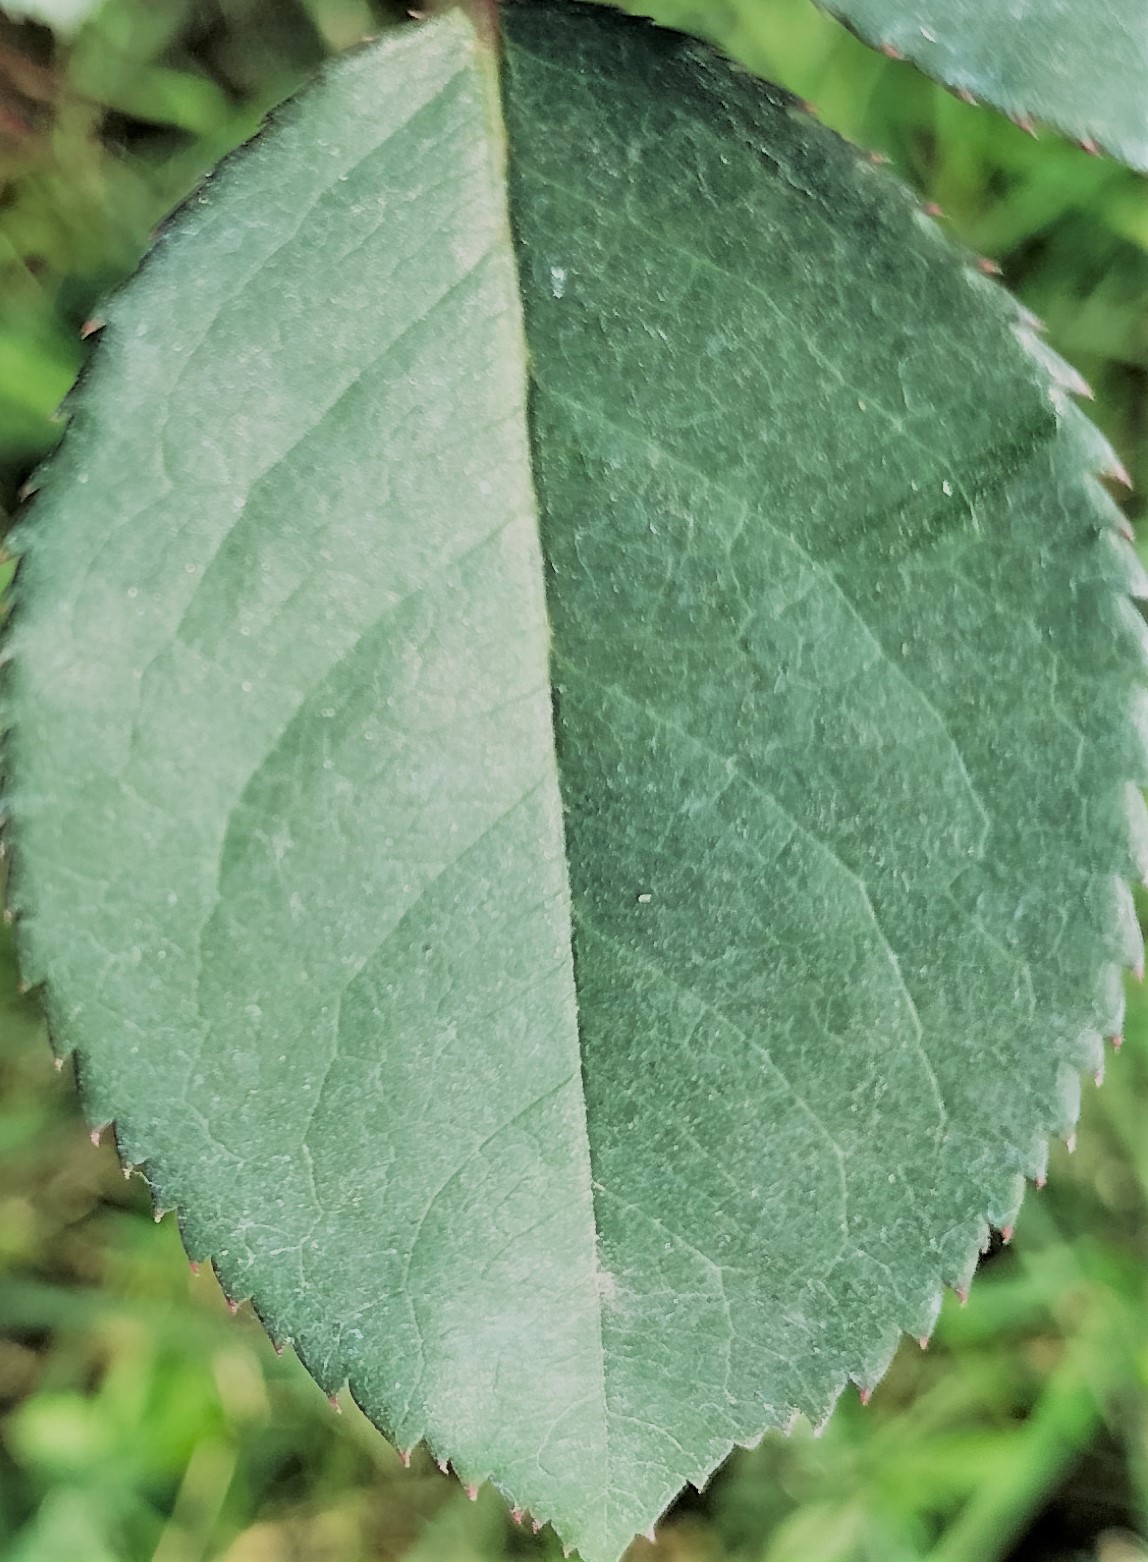
Label: Fresh Leaf